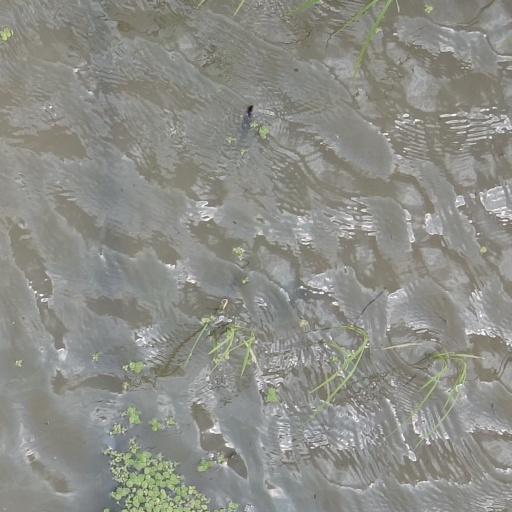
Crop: rice